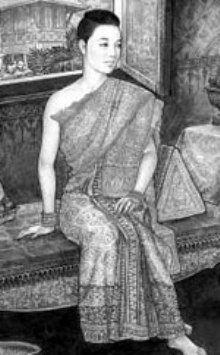
สมเด็จพระศรีสุริเยนทราบรมราชินี

infobox royalty
| image = Queen Sri Suriyendra.jpg
| succession = สมเด็จพระราชชนนีพันปีหลวง#กรุงรัตนโกสินทร์|สมเด็จพระบรมราชชนนีพันปีหลวง
| reign-type = ดำรงพระยศ
| cor-type = สถาปนา
| coronation = 10 มีนาคม พ.ศ. 2395
| predecessor = สมเด็จพระศรีสุลาลัย|กรมพระศรีสุลาลัย
| successor = สมเด็จพระเทพศิรินทราบรมราชินี|กรมสมเด็จพระเทพศิรินทรามาตย์
| birth_place = อำเภออัมพวา|บ้านอัมพวา จังหวัดสมุทรสงคราม|เมืองสมุทรสงคราม
| death_place = พระราชวังเดิม จังหวัดธนบุรี|เมืองธนบุรี อาณาจักรรัตนโกสินทร์
| father = เงิน แซ่ตัน
| mother = สมเด็จพระเจ้าพี่นางเธอ เจ้าฟ้ากรมพระศรีสุดารักษ์
| spouse = พระบาทสมเด็จพระพุทธเลิศหล้านภาลัย
| dynasty = ราชวงศ์จักรี|จักรี
| burial_date = 16 เมษายน พ.ศ. 2380
| burial_style = ถวายพระเพลิง
| burial_place = พระเมรุมาศ ท้องสนามหลวง|ทุ่งพระเมรุ
| ashes = หอพระธาตุมณเฑียร
| religion = เถรวาท
สมเด็จพระศรีสุริเยนทราบรมราชินี (พระยศเดิม สมเด็จพระเจ้าหลานเธอ เจ้าฟ้าบุญรอด; 20 กันยายน พ.ศ. 2310 – 18 ตุลาคม พ.ศ. 2379) หรือประชาชนเรียกว่า "สมเด็จพระพันวษา" เป็นพระธิดาในสมเด็จพระเจ้าพี่นางเธอ เจ้าฟ้ากรมพระศรีสุดารักษ์ (พระโสทรเชษฐภคินีพระองค์รองในพระบาทสมเด็จพระพุทธยอดฟ้าจุฬาโลกมหาราช) กับเจ้าขรัวเงิน แซ่ตัน ต่อมาได้รับราชการฝ่ายในเป็นพระชายาในพระบาทสมเด็จพระพุทธเลิศหล้านภาลัย และเป็นสมเด็จพระราชชนนีพันปีหลวง|สมเด็จพระบรมราชชนนีพันปีหลวงในพระบาทสมเด็จพระจอมเกล้าเจ้าอยู่หัวและพระบาทสมเด็จพระปิ่นเกล้าเจ้าอยู่หัว สมเด็จพระอัยยิกาเจ้าในพระบาทสมเด็จพระจุลจอมเกล้าเจ้าอยู่หัว และพระราชปัยยิกาในพระบาทสมเด็จพระมงกุฎเกล้าเจ้าอยู่หัวและพระบาทสมเด็จพระปกเกล้าเจ้าอยู่หัว
==พระราชประวัติ==
=== ขณะทรงพระเยาว์ ===
สมเด็จพระศรีสุริเยนทราบรมราชินี มีพระนามเดิมว่า "บุญรอด" เสด็จพระราชสมภพในเวลาเช้าของวันอาทิตย์ แรม 12 ค่ำ เดือน 10 ปีกุน นพศก จุลศักราช 1129 ตรงกับวันที่ 20 กันยายน พ.ศ. 2310"ราชสกุลวงศ์", หน้า 6 ณ ตำบลอัมพวา เมืองราชบุรี (ปัจจุบันเป็นส่วนหนึ่งของจังหวัดสมุทรสงคราม) เป็นพระธิดาในสมเด็จพระเจ้าพี่นางเธอ เจ้าฟ้ากรมพระศรีสุดารักษ์ (พระโสทรเชษฐภคินีพระองค์รองในพระบาทสมเด็จพระพุทธยอดฟ้าจุฬาโลกมหาราช) บิดาคือเจ้าขรัวเงิน แซ่ตัน เศรษฐีเชื้อสายจีนย่านถนนตาล ในอาณาจักรอยุธยา"พระบรมราชินีและเจ้าจอมมารดาแห่งราชสำนักสยาม", หน้า 56-57 เมื่อแรกเริ่มเจ้าคุณชีโพ (พระขนิษฐาในสมเด็จพระอมรินทราบรมราชินี) ได้ให้การอุปถัมภ์บำรุง คุณบุญรอดจึงนับถือเจ้าคุณชีโพเป็นพระมารดาเลี้ยงเสมอมา
พระองค์มีพระภราดาและพระภคินี รวม 6 พระองค์ ได้แก่
# สมเด็จพระสัมพันธวงศ์เธอ เจ้าฟ้ากรมหลวงเทพหริรักษ์ (ต้นราชสกุลเทพหัสดิน ณ อยุธยา)
# สมเด็จพระสัมพันธวงศ์เธอ เจ้าฟ้ากรมขุนอนัคฆนารี
# สมเด็จพระสัมพันธวงศ์เธอ เจ้าฟ้าขุนเณร (สิ้นพระชนม์เมื่อพระชันษา 7 ปี)
#สมเด็จพระศรีสุริเยนทราบรมราชินี
# สมเด็จพระสัมพันธวงศ์เธอ เจ้าฟ้ากรมหลวงพิทักษมนตรี (ต้นราชสกุลมนตรีกุล ณ อยุธยา)
# สมเด็จพระสัมพันธวงศ์เธอ เจ้าฟ้ากรมขุนอิศรานุรักษ์ (ต้นราชสกุลอิศรางกูร ณ อยุธยา)
เมื่อคุณทองด้วงได้เข้าถวายตัวรับราชการในแผ่นดินสมเด็จพระเจ้ากรุงธนบุรีตามคำชักชวนของสมเด็จพระบวรราชเจ้ามหาสุรสิงหนาท|พระมหามนตรี (บุญมา) ผู้เป็นน้องชาย โดยได้รับพระกรุณาโปรดเกล้าฯ แต่งตั้งให้เป็น "พระราชริน (พระราชวรินทร์)" เจ้ากรมพระตำรวจนอกขวา และย้ายมาอาศัยอยู่ที่บริเวณวัดบางหว้าใหญ่ (วัดระฆังโฆสิตารามวรมหาวิหารในปัจจุบัน) ในปี พ.ศ. 2311 คุณสาพร้อมสามีและบุตรได้ตามเข้ามาตั้งนิวาสสถานและโรงแพที่ตำบลกุฎีจีน (ปัจจุบันคือพระวิหารและหอไตรวัดกัลยาณมิตรวรมหาวิหาร) ส่วนแพอยู่ในคลองบางกอกใหญ่ตรงวัดโมฬีโลกข้างใต้
=== รับราชการฝ่ายใน ===
เมื่อเกิดการผลัดแผ่นดินขึ้น สมเด็จเจ้าพระยามหากษัตริย์ศึกได้ปราบดาภิเษกขึ้นเป็นพระมหากษัตริย์พระองค์ใหม่ คุณบุญรอดก็ได้เลื่อนขึ้นเป็นเจ้ามีพระนามว่า "สมเด็จพระเจ้าหลานเธอ เจ้าฟ้าบุญรอด" ประทับอยู่ ณ พระตำหนักแดงในพระบรมมหาราชวัง ทรงสนิทสนมกับสมเด็จพระเจ้าบรมวงศ์เธอ เจ้าฟ้ากรมหลวงศรีสุนทรเทพ|สมเด็จพระเจ้าลูกเธอ เจ้าฟ้าแจ่ม และสมเด็จพระเจ้าบรมวงศ์เธอ เจ้าฟ้ากรมหลวงเทพยวดี|สมเด็จพระเจ้าลูกเธอ เจ้าฟ้าประไพวดี พระโสทรขนิษฐาในพระบาทสมเด็จพระพุทธเลิศหล้านภาลัย|สมเด็จพระเจ้าลูกยาเธอ เจ้าฟ้ากรมหลวงอิศรสุนทร
ครั้นสมเด็จพระเจ้าพี่นางเธอ เจ้าฟ้ากรมพระศรีสุดารักษ์ทรงพระประชวร เหล่าพระประยูรญาติทั้งหลายจึงได้เข้าเยี่ยมพระอาการ การนี้สมเด็จพระเจ้าลูกยาเธอ เจ้าฟ้ากรมหลวงอิศรสุนทร (ต่อมาคือ พระบาทสมเด็จพระพุทธเลิศหล้านภาลัย) มีจิตปฏิพัทธ์ หลังจากนั้นเป็นต้นมาได้เสด็จมาหาสมเด็จพระเจ้าหลานเธอ เจ้าฟ้าบุญรอดบ่อยครั้ง กระทั่งสมเด็จพระเจ้าหลานเธอ เจ้าฟ้าบุญรอดทรงพระครรภ์ได้ 4 เดือน พระบาทสมเด็จพระเจ้าอยู่หัวกริ้วนัก สมเด็จพระเจ้าลูกยาเธอ เจ้าฟ้ากรมหลวงอิศรสุนทรจึงทรงขอความช่วยเหลือจากเจ้าจอมแว่น ในรัชกาลที่ 1 ซึ่งใช้ความเป็นพระสนมเอกคลายพระกริ้วของพระบาทสมเด็จพระเจ้าอยู่หัวลง ศันสนีย์ วีระศิลป์ชัย. "หอมติดกระดาน". พิมพ์ครั้งที่ 3. กรุงเทพฯ:มติชน. 2553, หน้า 6 แม้จะไม่ทรงลงพระอาญากระนั้นก็ทรงห้ามไม่ให้เข้าเฝ้าและไม่ให้ค้าขายด้วยสำเภาเป็นการตัดรายได้สมเด็จพระเจ้าลูกยาเธอ เจ้าฟ้ากรมหลวงอิศรสุนทร เพราะขัดเคืองพระทัยและทรงห่วงว่าสมเด็จพระสัมพันธวงศ์เธอ เจ้าฟ้ากรมหลวงเทพหริรักษ์|สมเด็จพระเจ้าหลานเธอ เจ้าฟ้ากรมหลวงเทพหริรักษ์ พระโสทรเชษฐาของสมเด็จพระเจ้าหลานเธอ เจ้าฟ้าบุญรอดจะน้อยพระทัย อีกทั้งเกรงว่าจะทำให้วังหน้าและวังหลังจะดูถูกฝ่ายวังหลวงได้ จึงมีรับสั่งให้แยกจากกันโดยให้สมเด็จพระเจ้าหลานเธอ เจ้าฟ้าบุญรอดเสด็จไปประทับที่วังของสมเด็จพระเจ้าหลานเธอ เจ้าฟ้ากรมหลวงเทพหริรักษ์
เมื่อเวลาผ่านไปได้ 3 เดือน สมเด็จพระเจ้าลูกยาเธอ เจ้าฟ้ากรมหลวงอิศรสุนทรได้เสด็จไปเข้าเฝ้าสมเด็จพระบวรราชเจ้ามหาสุรสิงหนาท ให้ทรงพาพระองค์เข้าเฝ้าพระบาทสมเด็จพระเจ้าอยู่หัว เพื่อขอรับพระราชทานพระอภัยโทษ กระทั่งทรงให้เข้าเฝ้าและค้าขายสำเภาได้ตามเดิม จากนั้นจึงเสด็จเข้าเฝ้าสมเด็จพระเจ้าหลานเธอ เจ้าฟ้าตันเพื่อขอรับสมเด็จพระเจ้าหลานเธอ เจ้าฟ้าบุญรอดกลับ แต่สมเด็จพระเจ้าหลานเธอ เจ้าฟ้าตันไม่ไว้พระทัยที่สมเด็จพระเจ้าลูกยาเธอ เจ้าฟ้ากรมหลวงอิศรสุนทรมีเหล่าพระสนม นางใน และบาทบริจาริกามากมายอยู่แล้ว จึงทรงให้สมเด็จพระเจ้าลูกยาเธอ เจ้าฟ้ากรมหลวงอิศรสุนทรทรงปฏิญาณว่า ""จะมิให้บุตรและภริยาทั้งปวงเป็นใหญ่กว่าฤๅเสมอเท่าเจ้าฟ้าบุญรอด"" จึงทรงยอมมอบสมเด็จพระเจ้าหลานเธอ เจ้าฟ้าบุญรอดให้ ในพระราชพงศาวดารกรุงรัตนโกสินทร์ รัชกาลที่ 2 ระบุว่า ""เมื่อในรัชกาลที่ ๑ นั้น พระบาทสมเด็จพระพุทธเลิศหล้านภาลัย ได้สมเด็จพระเจ้าหลานเธอ เจ้าฟ้าบุญรอด พระธิดาในสมเด็จพระเจ้าพี่นางเธอ เจ้าฟ้ากรมพระศรีสุดารักษ์ เป็นพระอรรคชายา"'พระบรมราชินีและเจ้าจอมมารดาแห่งราชสำนักสยาม", หน้า 60
แต่กระนั้นเมื่อพระราชสวามีเสด็จเถลิงถวัลย์ราชสมบัติ สมเด็จพระเจ้าหลานเธอ เจ้าฟ้าบุญรอดไม่ได้รับการสถาปนาพระอิสริยยศให้สูงขึ้นแต่อย่างใดในรัชกาล แต่คนทั้งปวงก็เข้าใจว่าเป็นพระมเหสี ดังปรากฏความว่า ""...ในแผ่นดินสมเด็จพระพุทธเลิศหล้านภาลัย ท่านได้เจ้าฟ้าหญิง ซึ่งเปนพระธิดาของสมเด็จพระเจ้าพี่นางในพระบาทสมเด็จพระพุทธยอดฟ้าจุฬาโลก เปนพระชายา ...ครั้นเมื่อท่านเปนเจ้าแผ่นดินขึ้น ก็มิได้แต่งตั้งยศศักดิ์อันใดอีก แต่คนทั้งปวงเข้าใจว่าท่านเป็นพระมเหสี เรียกว่า สมเด็จพระพันพรรษาฯ นี้คำเดียวกับพันปี เปนคำให้พร...""ดู พระบาทสมเด็จพระจุลจอมเกล้าเจ้าอยู่หัว. "ธรรมเนียมราชตระกูลในกรุงสยาม". พ.ศ. 2421 อ้างใน ดารณี ศรีหทัย. "สมเด็จรีเยนต์". กรุงเทพฯ:มติชน. 2554, หน้า 66
แต่เมื่อพระบาทสมเด็จพระเจ้าอยู่หัวต้องพระทัยสมเด็จพระเจ้าบรมวงศ์เธอ เจ้าฟ้ากุณฑลทิพยวดี|สมเด็จพระเจ้าน้องนางเธอ เจ้าฟ้ากุณฑลทิพยวดี พระขนิษฐาต่างพระมารดา เป็นเหตุทำให้สมเด็จพระเจ้าหลานเธอ เจ้าฟ้าบุญรอดน้อยพระทัย ไม่เข้าเฝ้าและไม่ถวายเครื่องเสวยที่โปรดปรานแด่พระราชสวามีอีกเลย ลาวัลย์ โชตามระ. "พระมเหสีเทวี". กรุงเทพฯ: โอเดียนสโตร์, 2532, หน้า 40 แม้ว่าพระราชสวามีจะเสด็จไปหาที่พระตำหนักบ่อยครั้ง แต่ก็แข็งพระทัยไม่ยินยอมให้พบจนกระทั่งวันที่พระราชสวามีเสด็จสวรรคต
=== ปลายพระชนม์ชีพ ===
หลังการเสด็จสวรรคตของพระราชสวามี พระองค์ทรงนำพระแสงดาบอาญาสิทธิ์ไปมอบให้แด่พระบาทสมเด็จพระนั่งเกล้าเจ้าอยู่หัว|พระเจ้าลูกยาเธอ กรมหมื่นเจษฎาบดินทร์ พร้อมกับตรัสว่า ""พระเจ้าอยู่หัวเสด็จสวรรคตแล้ว น้องยังเล็กนัก ปกครองบ้านเมืองไม่ได้ เจ้าจงรับราชการปกครองไพร่ฟ้าข้าแผ่นดิน ให้เป็นสุขเถิด"" เนื่องจากในขณะนั้นพระบาทสมเด็จพระจอมเกล้าเจ้าอยู่หัว|สมเด็จพระเจ้าลูกยาเธอ เจ้าฟ้ามงกุฎ พระราชโอรสชั้นเจ้าฟ้าพระองค์ใหญ่ในรัชกาลก่อนยังทรงพระเยาว์นัก ไม่สามารถปกครองบ้านเมืองได้ ราชสมบัติจึงควรกับพระเจ้าลูกยาเธอ กรมหมื่นเจษฎาบดินทร์ด้วยวัยวุฒิ แล้วพระองค์จึงกราบบังคมทูลขอพระราชทานพระบรมราชานุญาตเสด็จออกไปประทับกับพระบาทสมเด็จพระปิ่นเกล้าเจ้าอยู่หัว|เจ้าฟ้าน้อย พระราชโอรสพระองค์เล็กที่พระราชวังเดิม แต่ต่างตำหนักกัน และดำรงพระองค์ในปลายพระชนม์ชีพอย่างสงบด้วยการเข้าหาพระพุทธศาสนา
พระองค์เสด็จสวรรคตเมื่อวันที่ 18 ตุลาคม พ.ศ. 2379 ด้วยพระโรคชรา สิริพระชนมายุได้ 69 พรรษา ดังปรากฏในพระราชพงศาวดาร รัชกาลที่ 3 ความว่า ""วันที่ ๑๘ ตุลาคม พ.ศ. ๒๓๘๐ เวลาเช้า ๔ โมง สมเด็จพระพันวัสสาประชวรพระโรคชราสวรรคตในวันนั้น""พระราชพงศาวดาร-กรุงรัตนโกสินทร์-รัชชกาลที่-๓/๑๐๗-สมเด็จพระพันวัสสาสวรรคต พระราชพงศาวดาร กรุงรัตนโกสินทร์ รัชชกาลที่ ๓:๑๐๗-สมเด็จพระพันวัสสาสวรรคต ส่วนในหนังสือ จดหมายเหตุโหร ฉบับพระยาประมูลธนรักษ์ บันทึกไว้ว่า ""ปีวอก จ.ศ. ๑๑๙๘ วันอังคาร ขึ้น ๘ ค่ำ เดือน ๑๑ พันวษานิพพาน เพลาเช้า ๒ โมงเศษ พระชนมายุได้ ๖๙ พรรษา"'พระบรมราชินีและเจ้าจอมมารดาแห่งราชสำนักสยาม", หน้า 63
พระบรมศพประดิษฐานที่พระราชวังเดิม จนกระทั่งพระเมรุมาศ ณ ท้องสนามหลวงสร้างแล้วเสร็จในวันที่ 14 เมษายน พ.ศ. 2380 จึงได้เชิญพระบรมศพข้ามฟากมาขึ้นที่ท่าวัดพระเชตุพนวิมลมังคลารามราชวรมหาวิหาร|วัดพระเชตุพนและเชิญพระบรมศพขึ้นพระยานุมาศเพื่อนำพระบรมศพไปประดิษฐานบนพระมหาพิชัยราชรถ แห่ไปยังพระเมรุมาศแล้วเชิญขึ้นพระเบญจา ครั้นถึงวันที่ 16 เมษายน พระบาทสมเด็จพระเจ้าอยู่หัวพร้อมด้วยพระบรมวงศานุวงศ์ และข้าราชการทั้งใหญ่น้อย ถวายพระเพลิงในวันต่อมา ได้แจงพระรูปลอยพระอังคารเก็บพระบรมอัฐิไว้ในโกศทองคำ ทำการสมโภชอีกวันหนึ่งรวมเป็นสี่วันสี่คืน ครั้นรุ่งขึ้นจึงแห่พระบรมอัฐิลงเรือเอกชัยที่ท่าพระมาสู่พระราชวังเดิมพระราชพงศาวดาร-กรุงรัตนโกสินทร์-รัชชกาลที่-๓/๑๑๑-งานพระบรมศพสมเด็จพระพันวัสสา พระราชพงศาวดาร กรุงรัตนโกสินทร์ รัชชกาลที่ ๓:๑๑๑-งานพระบรมศพสมเด็จพระพันวัสสา
เมื่อพระบาทสมเด็จพระจอมเกล้าเจ้าอยู่หัวเสด็จขึ้นสืบราชสันตติวงศ์แล้ว ในวันพุธที่ 10 มีนาคม จ.ศ. 1213 (นับแบบปัจจุบันตรงกับ พ.ศ. 2395) จึงทรงตั้งพระอัฐิสมเด็จพระบรมราชชนนีเป็น "กรมสมเด็จพระศรีสุริเยนทรามาตย์"พระราชพงศาวดาร-กรุงรัตนโกสินทร์-รัชชกาลที่-๔/๒๐-ถวายพระนามพระเจ้าแผ่นดิน-พระบรมราชชนนี-และกรมพระราชวังบวรที่สวรรคตแล้ว พระราชพงศาวดาร กรุงรัตนโกสินทร์ รัชชกาลที่ ๔ : ๒๐. ถวายพระนามพระเจ้าแผ่นดิน พระบรมราชชนนี และกรมพระราชวังบวรที่สวรรคตแล้ว ต่อมาพระบาทสมเด็จพระมงกุฎเกล้าเจ้าอยู่หัวทรงพระกรุณาโปรดเกล้าฯ ให้ออกพระนามว่า "สมเด็จพระศรีสุริเยนทราบรมราชินี" ตามที่เป็นสมเด็จพระอัครมเหสีในพระบาทสมเด็จพระพุทธเลิศหล้านภาลัยและเป็นสมเด็จพระบรมราชชนนีในพระบาทสมเด็จพระจอมเกล้าเจ้าอยู่หัว
== พระราชกรณียกิจ ==
ในปี พ.ศ. 2324 ขณะที่คุณบุญรอด มีอายุได้ 14 ปี สมเด็จพระเจ้ากรุงธนบุรีได้ส่งเธอไปเป็นราชทูตยังเมืองกวางตุ้ง พร้อมด้วยเจ้าพระยาศรีธรรมาธิราช และพระมหานุภาพ ทั้งนี้ได้สันนิษฐานว่าคุณบุญรอดคงสามารถเจรจาด้วยภาษาจีนได้ดี เนื่องด้วยเจ้าขรัวเงิน แซ่ตัน ผู้บิดามีเชื้อสายจีน ในการทูตดังกล่าวนี้ได้รับการพระราชทานเลี้ยงอย่างดีจากจักรพรรดิเฉียนหลง ทั้งยังได้จัดซื้ออาวุธ และอุปกรณ์การก่อสร้างกลับมายังกรุงสยามในปี พ.ศ. 2325
สมเด็จพระเจ้าหลานเธอ เจ้าฟ้าบุญรอดทรงรับหน้าที่กิจการด้านเครื่องต้นรับใช้พระราชสวามีสืบต่อจากพระมารดาสุนทรี อาสะไวย์. (7 พฤษภาคม 2554). "กำเนิดและพัฒนาการของอาหารชาววัง ก่อน พ.ศ. 2475". "ศิลปวัฒนธรรม". 32:7, หน้า 84 ท่านผู้หญิงเปลี่ยน ภาสกรวงศ์ ได้กล่าวถึงพระเกียรติคุณของพระองค์ความว่า ""...พระองค์เป็นอัจฉริยะนารีรัตน์ พิเศษพระองค์หนึ่ง ทรงชำนิชำนาญในกิจการของสตรีที่อย่างดีมีปากศิลปวิธีการชั่งทำกับเข้าของกินเป็นเลิศอย่างเอก...""สุนทรี อาสะไวย์. (7 พฤษภาคม 2554). "กำเนิดและพัฒนาการของอาหารชาววัง ก่อน พ.ศ. 2475". "ศิลปวัฒนธรรม". 32:7, หน้า 91
== ชีวิตส่วนพระองค์ ==
พระองค์มีเชื้อสายจีนจากบิดาคือเจ้าขรัวเงิน และมีการสันนิษฐานว่าพระองค์จึงน่าจะสามารถใช้ภาษาจีนได้เป็นอย่างดี แม้จะมีเชื้อสายจีนแต่พระองค์มีฉวีค่อนข้างคล้ำ พระองค์มักถูกเปรียบเปรยว่าเป็น "จินตะหรา" จากวรรณคดีเรื่องอิเหนาพระราชนิพนธ์ของพระราชสวามี ด้วยนางจินตะหรามีพระฉวี ""ดำแดงแน่งน้อยนวลระหง""จุลลดา ภักดีภูมินทร์. "พระราชชายานารี ในรัชกาลที่ 2". "เลาะวัง 4". กรุงเทพฯ:โชคชัยเทเวศร์, 2536, หน้า 211-212
ทั้งนี้พระองค์มีฝีมือในกิจการเครื่องต้น ทรงประกอบอาหารคาวหวานได้อย่างประณีตและมีรสโอชา ทรงใส่พระทัยในรายละเอียดของอาหารเป็นอย่างดี ดังปรากฏความว่า
"...มีความเล่าสืบกันมาเปนต้นว่า เข้าเหนียวสีโสกนั้น ใช้เข้าที่กำลังเปนน้ำนมแก่อยู่ ทรงแจกให้พวกข้าหลวงคนละถ้วยนม ผ่าเปลือกออกจนกว่าจะพอตั้งเครื่องเพราะจะตำฤๅ แกะเมล็ด เข้าก็จะหัก แลก็เปนสีโสกอยู่ในตัวด้วย ขนมจีนนั้น พวกข้าหลวงหมอบตำเครื่องอยู่ พระองค์ท่านก็ทรงประทับอยู่บนพระแท่น นาน ๆ จึงทรงหยอดกะทิครั้งหนึ่ง แล้วก็ตำไปอีก จนกว่าพระบาทสมเด็จพระพุทธเลิศหล้านภาลัยบรรทมตื่น จึงจะปรุงพริกที่จะตำน้ำพริกนั้น ใช้พริกสวนนอก ทรงหักดมดูทุกเมล็ด เมล็ดไหนต่อมกลิ่นหอม จึงจะทรงใช้ ฯลฯ"
พระองค์ทรงถือธรรมเนียมโบราณอยู่หลายประการ ซึ่งพระบาทสมเด็จพระจอมเกล้าเจ้าอยู่หัวทรงจำไว้ และรวบรวมในหนังสือ "ชุมนุมพระบรมราชาธิบาย" เช่น "...ต้นข้าวเหนียว ต้นข้าวเจ้า สารพัดต้นข้าว ไม่ให้ปลูกลงในดินหรือในท้องร่องหรือในสระแลในที่น้ำขังทั้งปวงที่อยู่ในกำแพงบ้าน จะปลูกได้แต่ในอ่างในถังที่เป็นของยกได้ไม่ห้าม" และ "ถ้ามีการมงคลสองอย่างคือ โกนจุก ๑ ลงท่า ๑ อย่าให้มีเทศนา ให้มีแต่สวดมนต์แลเลี้ยงพระสงฆ์ตามธรรมเนียมการโกนจุกลงท่า โดยมีศรัทธาจะทำการฉลองพระต่อไปจะใคร่มีเทศนาเป็นการบุญก็ได้ไม่ห้ามขาด แต่ขอให้ไว้ระยะเริ่มงานเป็นการบุญต่างหาก อย่าให้เอามาปะปนระคนกับการโกนจุกลงท่า" เป็นต้น"พระบรมราชินีและเจ้าจอมมารดาแห่งราชสำนักสยาม", หน้า 62
== พระราชบุตร ==
สมเด็จพระศรีสุริเยนทราบรมราชินี มีพระประสูติการพระราชโอรสในพระบาทสมเด็จพระพุทธเลิศหล้านภาลัย จำนวน 5 พระองค์ คือ"ราชสกุลวงศ์", หน้า 27
| style="text-align:center" class="wikitable" width=100%
|-
! ลำดับ !! พระนาม !! พระราชสมภพ !! สวรรคต !! พระชนมพรรษา !! พระราชบุตร
|-
| 1 || สมเด็จเจ้าฟ้าชาย || พ.ศ. 2344 || พ.ศ. 2344 || สิ้นพระชนม์วันประสูติ || -
|-
| 2 ||พระบาทสมเด็จพระจอมเกล้าเจ้าอยู่หัว|| 18 ตุลาคม พ.ศ. 2347|| 1 ตุลาคม พ.ศ. 2411 || 65 พรรษา ||พระราชสันตติวงศ์ในพระบาทสมเด็จพระจอมเกล้าเจ้าอยู่หัว
|-
| 3 || สมเด็จเจ้าฟ้า || colspan="2" align="center" | || ตกพระโลหิต || -
|-
| 4 || สมเด็จเจ้าฟ้า || colspan="2" align="center" | || ตกพระโลหิต || -
|-
| 5 ||พระบาทสมเด็จพระปิ่นเกล้าเจ้าอยู่หัว|| 4 กันยายน พ.ศ. 2351|| 7 มกราคม พ.ศ. 2408 || 58 พรรษา ||พระราชสันตติวงศ์ในพระบาทสมเด็จพระปิ่นเกล้าเจ้าอยู่หัว
|
== พระอิสริยยศ ==
*บุญรอด
*สมเด็จพระเจ้าหลานเธอ เจ้าฟ้าบุญรอด (รัชกาลที่ 1 - 10 มีนาคม พ.ศ. 2395)
*กรมสมเด็จพระศรีสุริเยนทรามาตย์ (10 มีนาคม พ.ศ. 2395 - 27 กันยายน พ.ศ. 2453) พระราชพงศาวดาร-กรุงรัตนโกสินทร์-รัชชกาลที่-๔/๒๐-ถวายพระนามพระเจ้าแผ่นดิน-พระบรมราชชนนี-และกรมพระราชวังบวรที่สวรรคตแล้ว พระราชพงศาวดาร กรุงรัตนโกสินทร์ รัชชกาลที่ ๔ : ๒๐. ถวายพระนามพระเจ้าแผ่นดิน พระบรมราชชนนี และกรมพระราชวังบวรที่สวรรคตแล้ว
*สมเด็จพระศรีสุริเยนทรามบรมราชินี (รัชกาลที่ 6 - ปัจจุบัน)
== พระราชานุสรณ์ ==
* พลับพลาสมเด็จพระศรีสุริเยนทราฯ
พลับพลาสมเด็จพระศรีสุริเยนทราฯ ตั้งอยู่ที่วัดบวรนิเวศราชวรวิหาร เดิมเป็นที่ประทับของสมเด็จพระศรีสุริเยนทราบรมราชินี ปลูกอยู่ในสวนพระราชวังเดิม กล่าวกันว่า เป็นพลับพลาที่พระบาทสมเด็จพระจอมเกล้าเจ้าอยู่หัว (ขณะทรงพระผนวชอยู่) ประทับเฝ้าเยี่ยมพระราชมารดา หลังจากสมเด็จพระศรีสุริเยนทราบรมราชินีเสด็จสวรรคตแล้ว โปรดให้รื้อมาปลูกที่ริมคูด้านหน้าออกถนนพระสุเมรุ หน้าพระตำหนัก วัดบวรนิเวศวิหาร เพื่อเป็นอาสนศาลา ต่อมาจึงย้ายมาปลูกใหม่ในบริเวณตำหนักจันทร์
* สะพานสมเด็จพระศรีสุริเยนทร์
สะพานสมเด็จพระศรีสุริเยนทร์ ตั้งอยู่ ณ อำเภออัมพวา จังหวัดสมุทรสงคราม เป็นสะพานข้ามแม่น้ำแม่กลองเชื่อมระหว่าง หมู่ที่ 2 ตำบลสวนหลวง อำเภออัมพวา กับเขตเทศบาลตำบลอัมพวา จังหวัดสมุทรสงคราม กรมศิลปากรได้พิจารณาเสนอชื่อสะพานตามพระนามาภิไธยสมเด็จพระศรีสุริเยนทราบรมราชินี เนื่องจากพระองค์เสด็จพระราชสมภพ ณ อำเภออัมพวา จังหวัดสมุทรสงคราม และเพื่อให้สอดคล้องกับชื่อ สะพานสมเด็จพระพุทธเลิศหล้าและสะพานสมเด็จพระอมรินทร์ ซึ่งได้ตั้งชื่อเป็นพระปรมาภิไธยและพระนามาภิไธยย่อเช่นเดียวกัน
== ในวัฒนธรรมสมัยนิยม ==
มีนักแสดงผู้รับบท สมเด็จพระศรีสุริเยนทราบรมราชินี ได้แก่
* ดวงใจ หทัยกาญจน์ จากละครเรื่อง เภตรานฤมิต (2566)
== พงศาวลี ==
== อ้างอิง ==
; เชิงอรรถ
; บรรณานุกรม
* กิตติพงษ์ วิโรจน์ธรรมากูร. "ย้อนรอยราชสกุลวงศ์ วังหลวง". ดอกหญ้า, 2549, ISBN 974-941-205-2
*
* ที่ระลึกในงานพระราชทานเพลิงศพท่านผู้หญิงวงษานุประพัทธ์ (ตาด สนิทวงศ์ ณอยุธยา)
* ที่ระลึก ในงานพระราชทานเพลิงศพ คุณหญิงธรรมสารเนติ (อบ บุนนาค)
* พิมาน แจ่มจรัส. "รักในราชสำนัก". สร้างสรรค์บุ๊คส์, 2544, ISBN 974-341-064-3
* ส.พลายน้อย. "พระบรมราชินีและเจ้าจอมมารดาแห่งราชสำนักสยาม." พิมพ์ครั้งที่ 5. กรุงเทพฯ:ฐานบุ๊คส์. 2554
*
หมวดหมู่:สมเด็จพระบรมราชินีของไทย
หมวดหมู่:สมเด็จพระราชชนนีพันปีหลวง
หมวดหมู่:เจ้าฟ้าหญิง
หมวดหมู่:ชาวไทยเชื้อสายฮกเกี้ยน
หมวดหมู่:ชาวไทยเชื้อสายมอญ
หมวดหมู่:พระภรรยาในรัชกาลที่ 2
หมวดหมู่:พระกุลเชษฐ์ในราชวงศ์จักรี
หมวดหมู่:บุคคลจากอำเภออัมพวา
หมวดหมู่:บุคคลในประวัติศาสตร์กรุงรัตนโกสินทร์
หมวดหมู่:หัวหน้าคนครัวหญิงชาวไทย